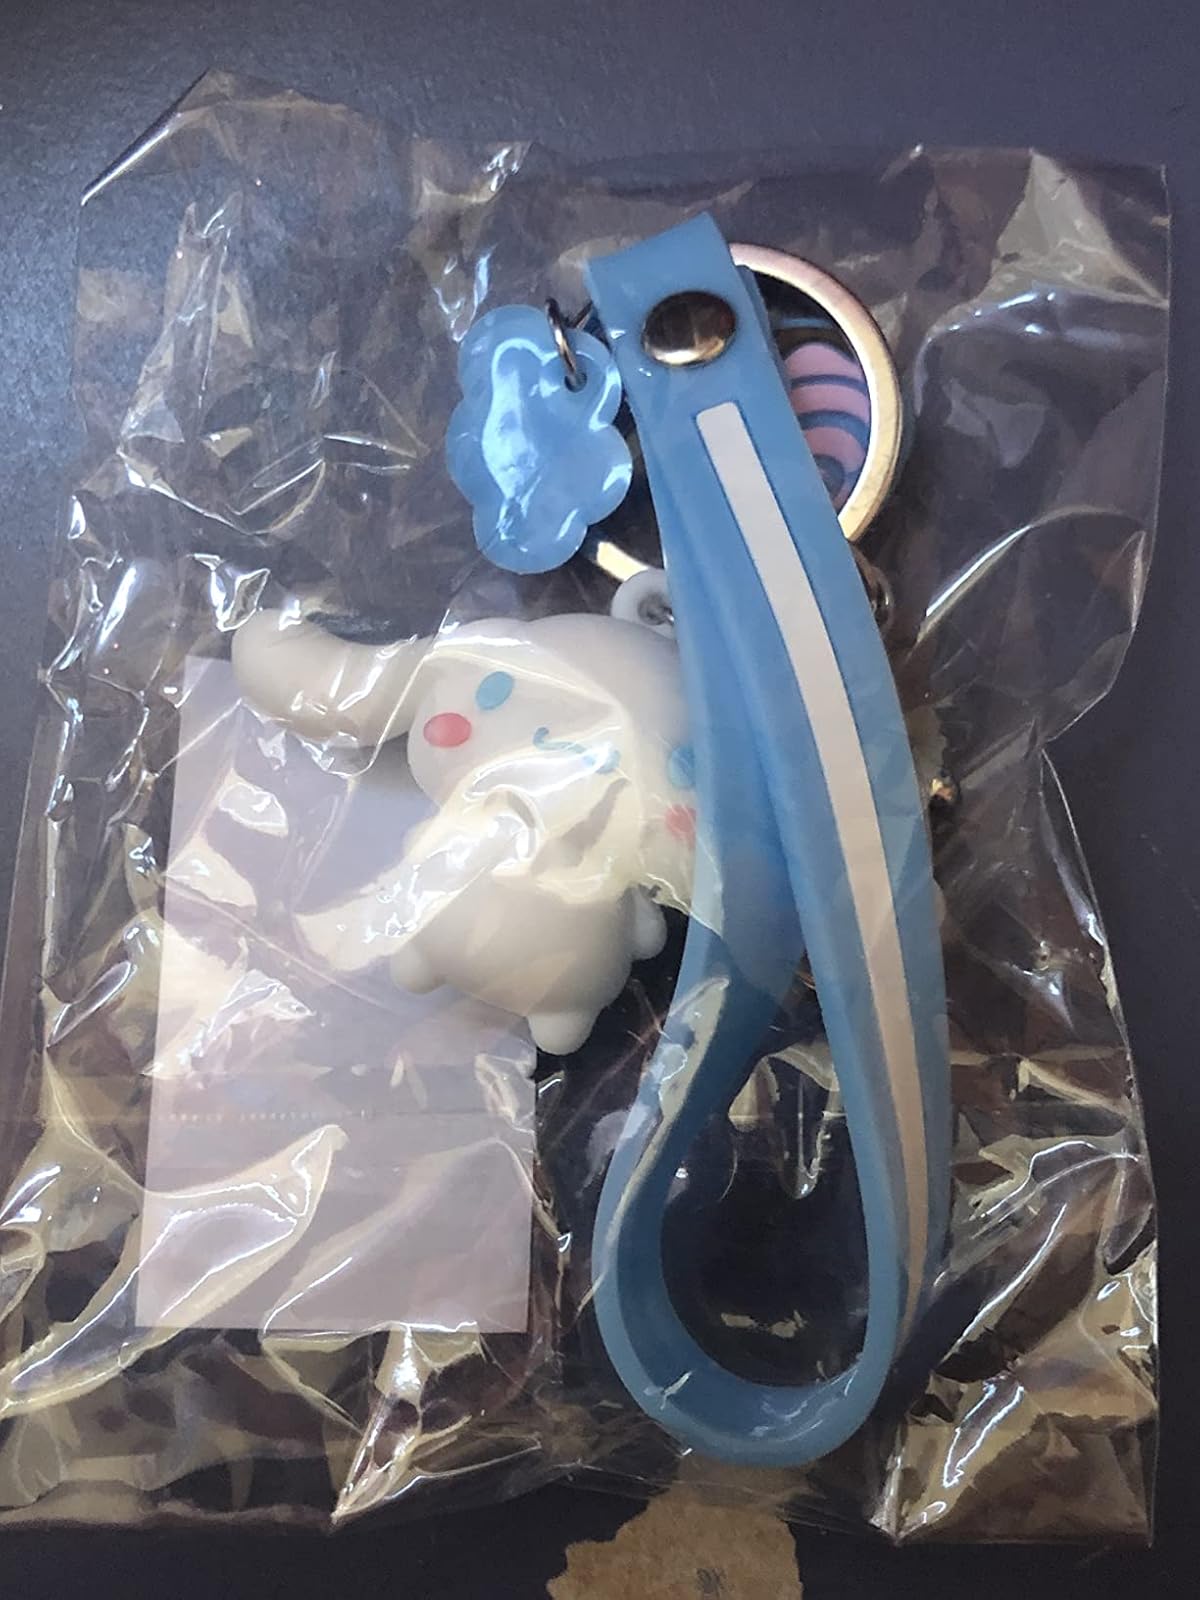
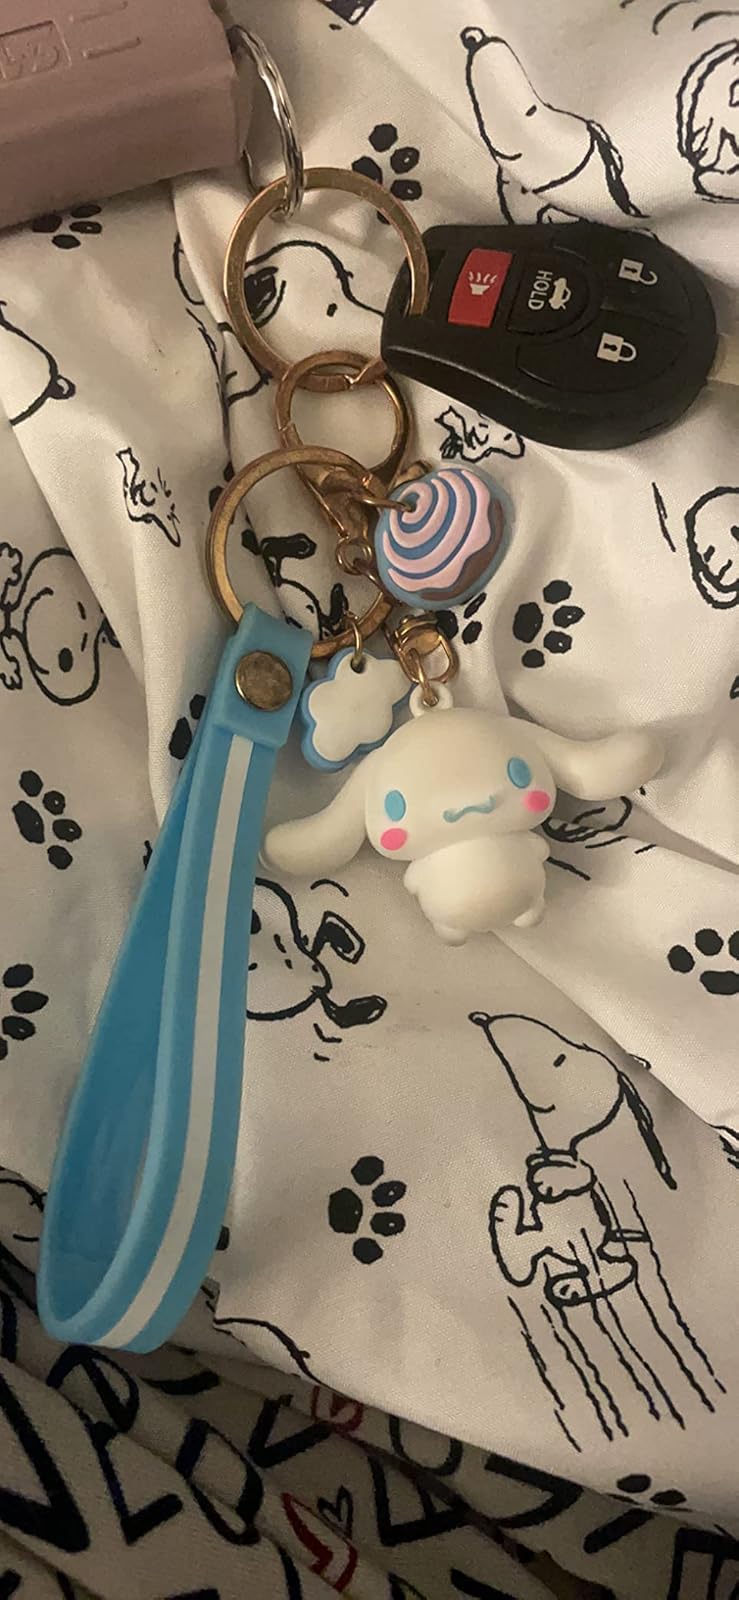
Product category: accessories_keychain
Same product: yes